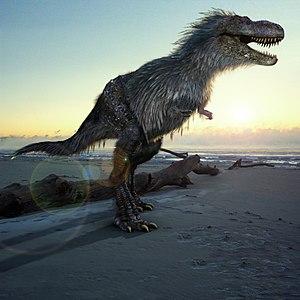
Gorgosaurus, ce qui signifie « lézard féroce », est un genre de dinosaures théropodes tyrannosauridés de la sous-famille des Albertosaurinae. Il vivait dans l'ouest de l'Amérique du Nord vers la fin du Crétacé supérieur, au Campanien, il y a entre environ 76,5 et 75 millions d'années.